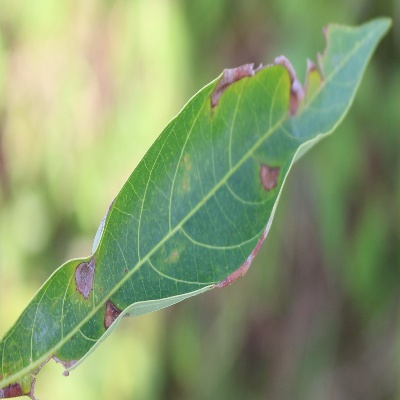
Crop: Cassava
Condition: bacterial blight